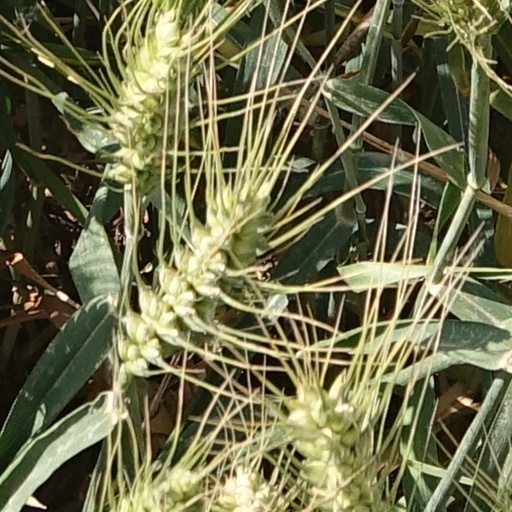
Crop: wheat